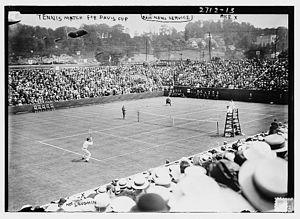
La Coupe Davis 1913 est remportée dans le challenge round par les États-Unis sur le Royaume-Uni.